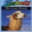
Label: camel